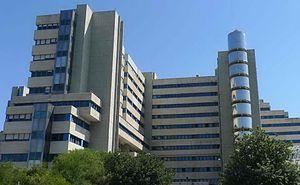
Cagliari est une ville italienne, capitale de l'île de Sardaigne, région autonome d'Italie. Le nom sarde de Cagliari, Casteddu, signifie « château ». La commune compte environ 154 400 habitants en 2016, et on en compte plus de 430 000 dans l'ensemble de sa ville métropolitaine, qui comprend Elmas, Assemini, Capoterra, Selargius, Sestu, Monserrato, Quartucciu, Quartu Sant'Elena et huit autres communes.